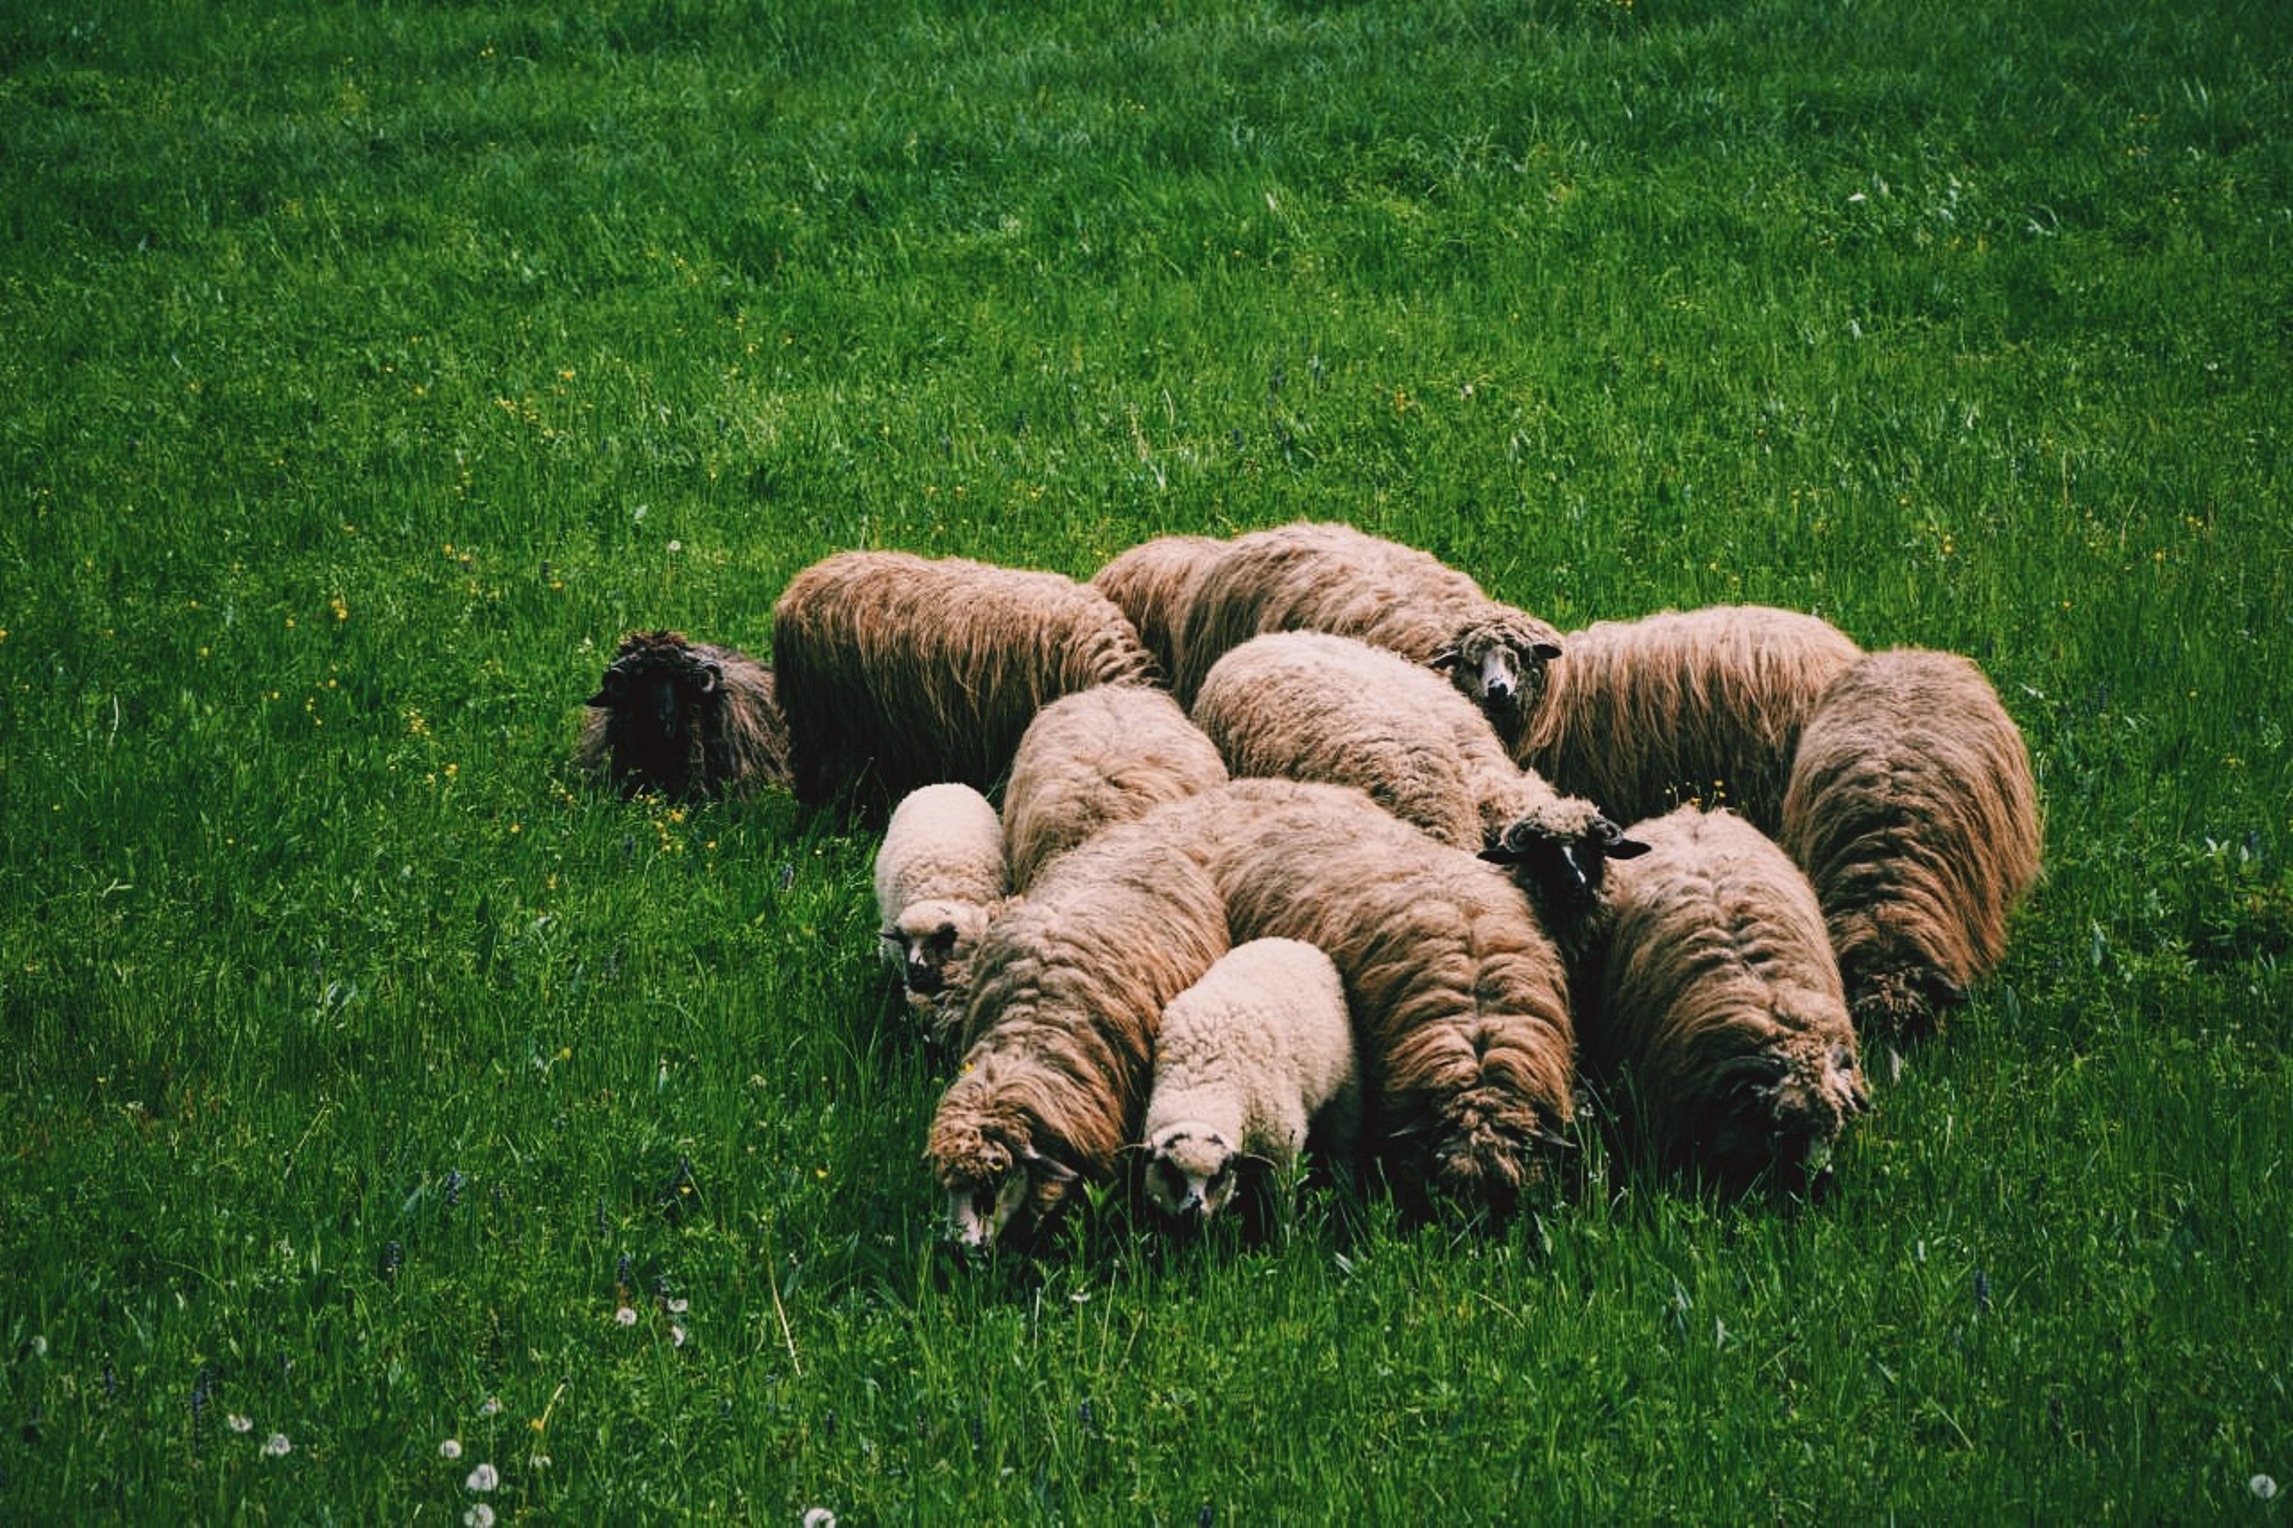
grass, plant, field, farm, lawn, flock, wildlife, pasture, livestock, sheep, mammal, agriculture, grassland, animals, furry, sheeps, animal photography